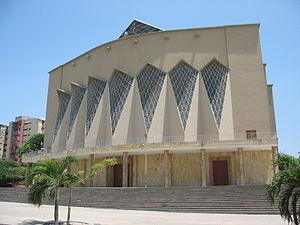
La cathédrale métropolitaine Marie-Reine est une cathédrale située à Barranquilla, en Colombie.
Cet article recense les cathédrales de Colombie.
Une cathédrale est, à l'origine, une église où se trouve le siège de l'évêque ayant la charge d'un diocèse. La cathédrale est en usage dans l'Église catholique, l'Église orthodoxe, l'Église anglicane.